General Pharma

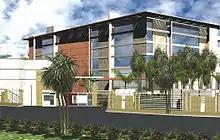
General Pharmaceuticals Ltd. Factory Unit-2.

In 2011 the company extended their manufacturing facility, from Dhaka in Gazipur.